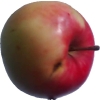
Label: Apple 11